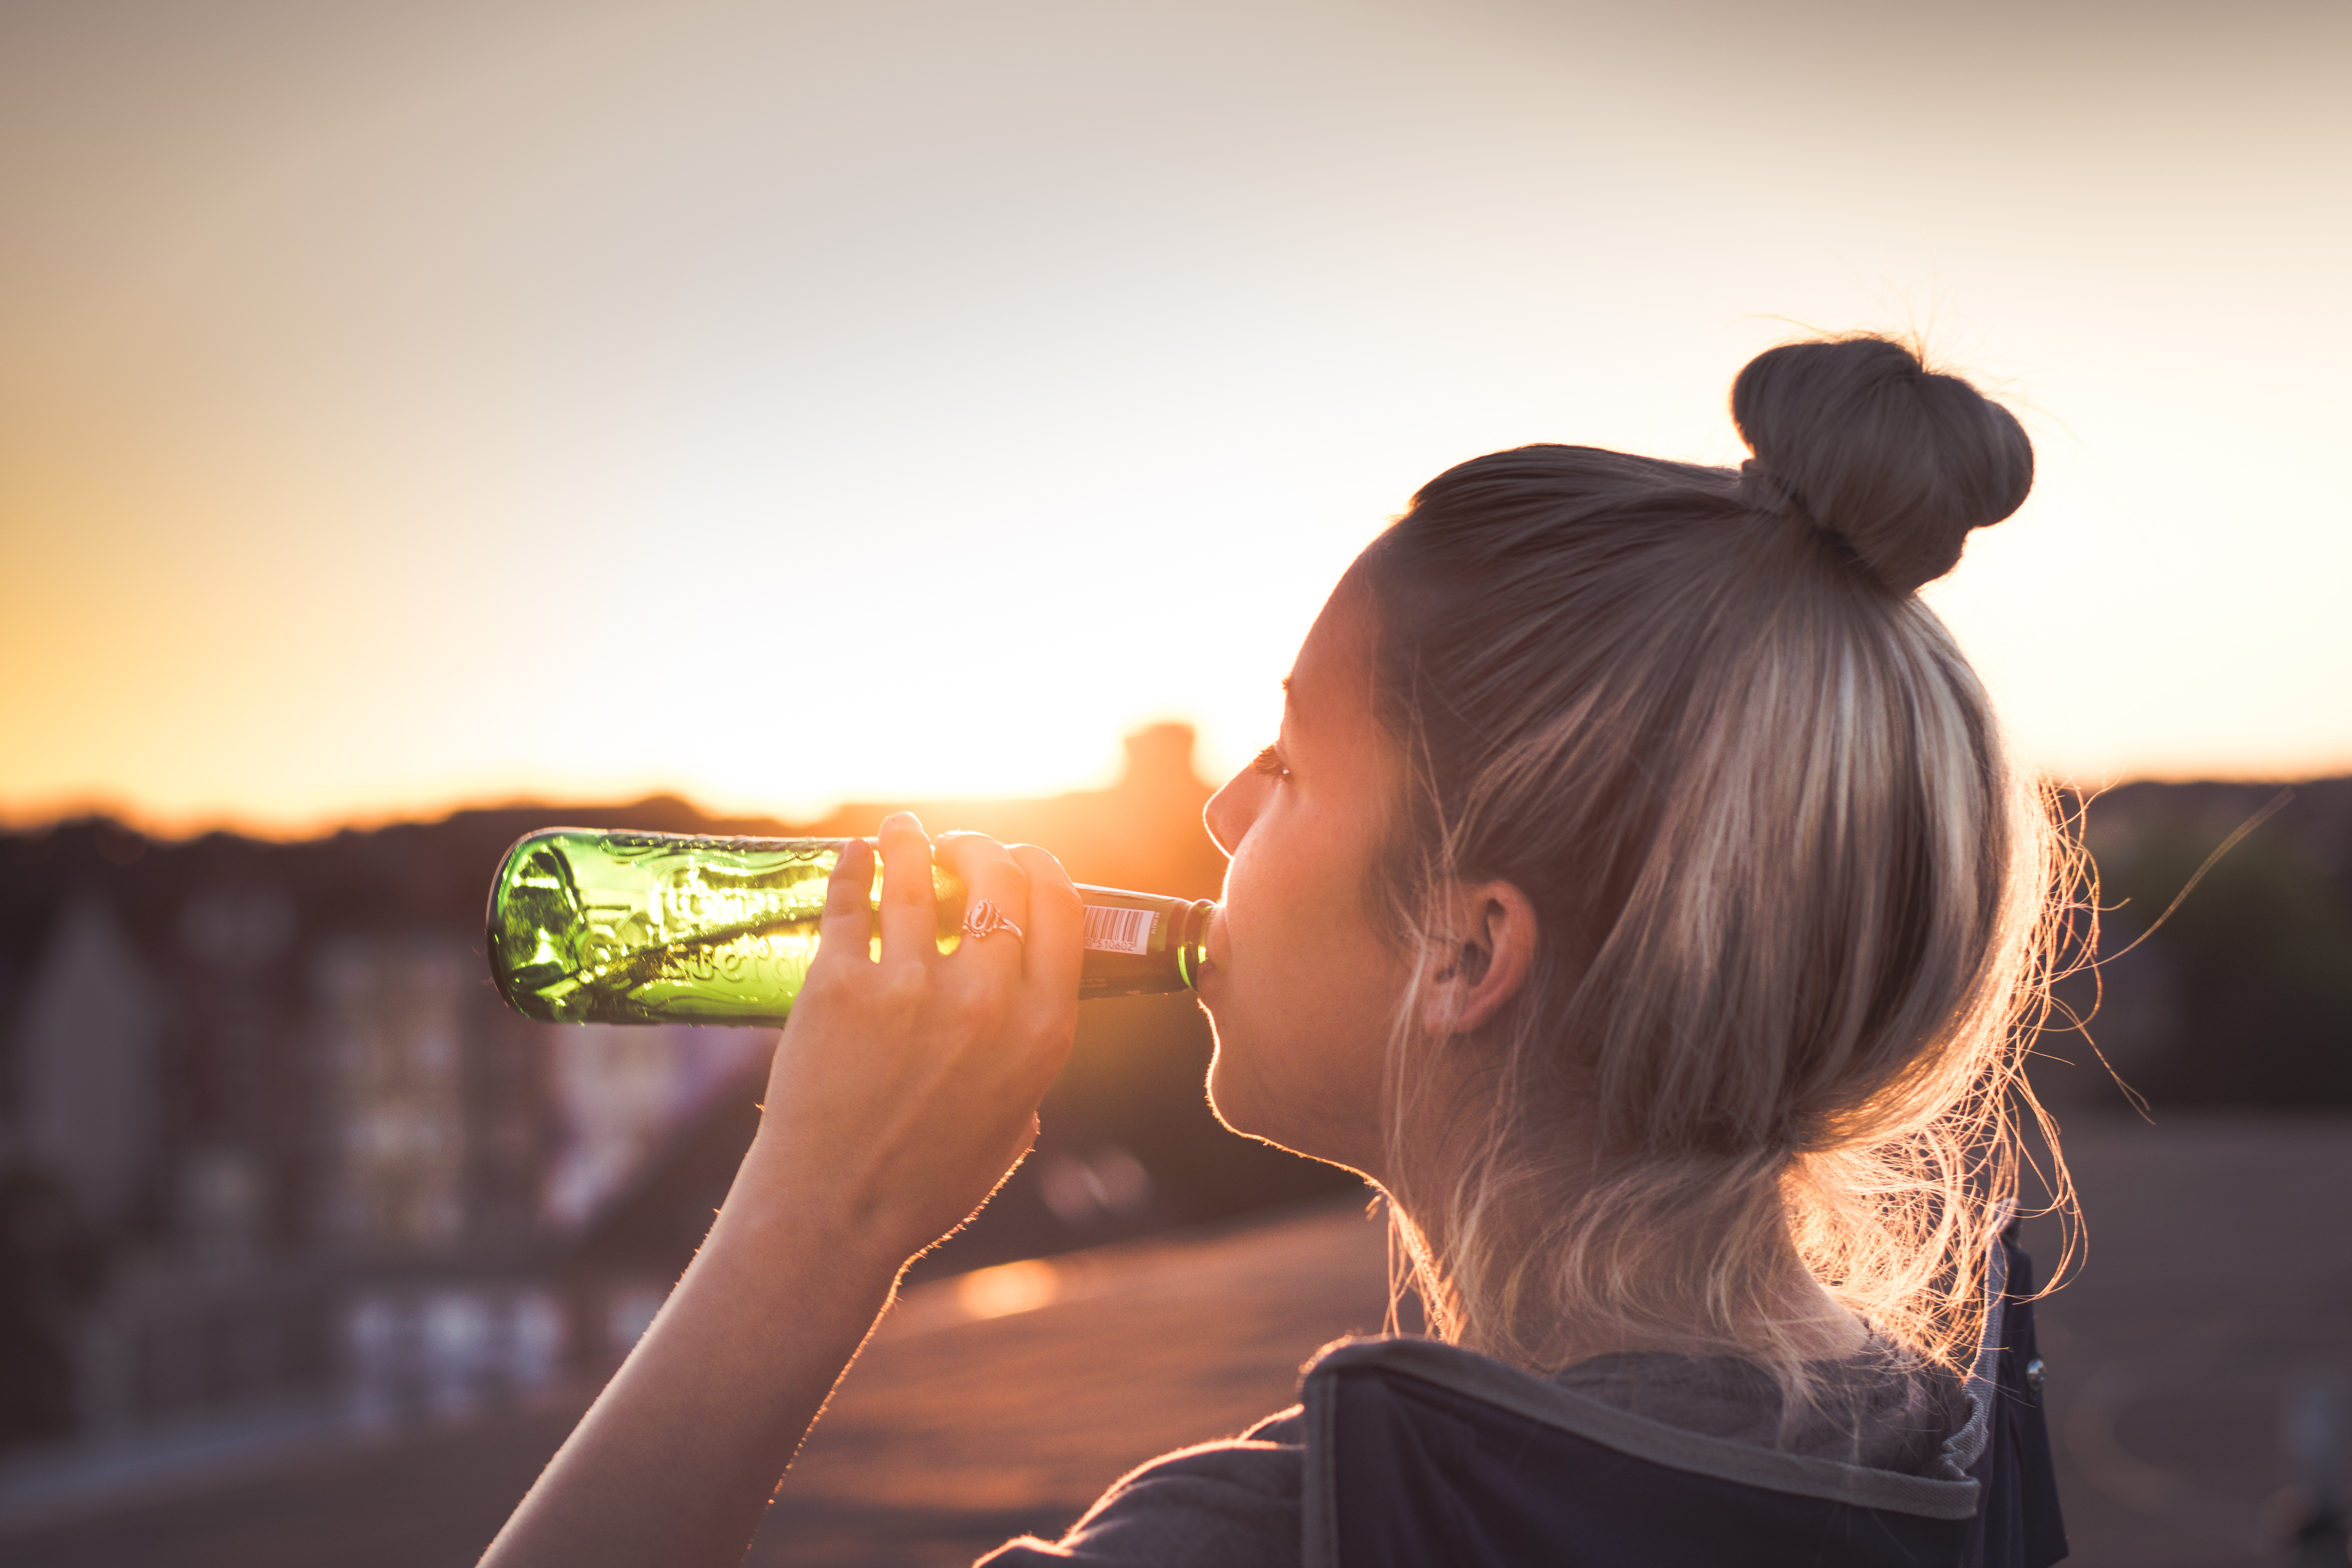
person, girl, woman, photography, sunlight, female, portrait, color, romance, lady, blonde, bun, photograph, beauty, emotion, interaction